Alappancode Easwara Kala Bhoothathan Temple

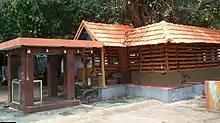
Alappancode Temple

Alappancode Sree Easwarakala Bhoothathan Temple is a very ancient and known centre of pilgrimage for the devotees of Alappancode Ammavan (Eswarakala Bhoothathan).